Ulrich Giezendanner

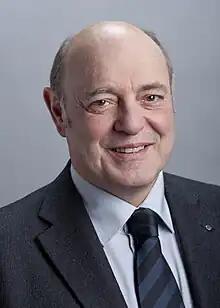
Official portrait, 2011

Ulrich "Ueli" Giezendanner (born 31 October 1953) is a Swiss businessman and former politician who served as a member of the National Council for the Swiss People's Party from 1991 to 2019. He previously also served on the Grand Council of Aargau from 1989 to 1991. He remains a controlling shareholder in Giezendanner Group and serves as deputy chairman of KPT Health Insurance in Bern, Switzerland.